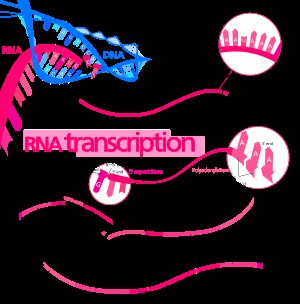
Proteinbiosyntese / Transkription
Skematisk overblik over translationen
Proteinbiosyntese betegner de biokemiske processer, hvormed alle levende organismer danner deres proteiner ud fra 20 aminosyrer og koden i DNA. Processerne kan deles i to forskellige delprocesser: